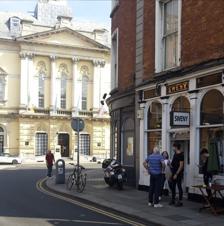
Building: Sweny's Pharmacy
Country: Ireland
Year built: 1847
Former pharmacy in Dublin, Ireland with literary connections Sweny's Pharmacy Sweny's Pharmacy on Bloomsday , 2020 (with the Davenport Hotel in the background) General information Type Shop Architectural style Victorian Address 1 Lincoln Place Dublin 2 D02 VP65 Coordinates 53°20′31″N 6°15′02″W / 53.34188°N 6.25056°W / 53.34188; -6.25056 Inaugurated 1847 Sweny's Pharmacy , or F. W. Sweny & Co. Ltd. is a former Victorian-era pharmacy, now a new and used book store, a Joycean cultural centre, hosting daily group readings of Joyce’s work and supporting new aspiring writers, in Dublin , Ireland most notable for appearing in James Joyce 's 1922 novel Ulysses . The pharmacy is one of many Joycean landmarks scattered throughout Dublin, and has become a literary tourist attraction, particularly on Bloomsday (16 June) when fans of Joyce visit the premises to celebrate the book. History Built in 1847 as a GP's consulting room, the building was later adapted to include an apothecary ; it eventually opened as a 'dispensing chemist' named "F.W. Sweny and Co (Limited)" in 1853 when pharmacist Frederick William Sweny took over. The Sweny family who operated the pharmacy also lived in the house to which it is attached. The National Inventory of Architectural Heritage notes that a "Mark Sweny, M.D. , general medical practitioner and accoucheur " operated from the site as of 1862. In the nineteenth century, Lincoln Place was also the site of a Turkish baths and a number of medical facilities (including an ophthalmic hospital) and later the Dublin Dental University Hospital . Sweny's chemist and apothecary would have served supplies, including soap, to those who used these services. President of France Emmanuel Macron visited Sweny's in August 2021. As of February 2022, PJ Murphy was reportedly running Sweny's. Ulysses Sweny's Lemon soap In the book, the character of Leopold Bloom buys a bar of lemon soap while waiting for a prescription. Lemon soap can still be bought in the shop as a souvenir. See also Wikimedia Commons has media related to Sweny's Pharmacy . Turkish Baths, Lincoln Place , a nearby establishment which also appeared in Ulysses (demolished in 1970) Merrion Hall Oriel House, Westland Row References